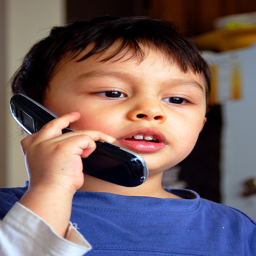
A young boy holding a cell phone standing in a kitchen.
a young boy in a blue shirt holding onto a cellphone
A young boy is holding a cell phone up to his face.
a young child is talking on a cell phone.
A little boy on a cell phone talking.